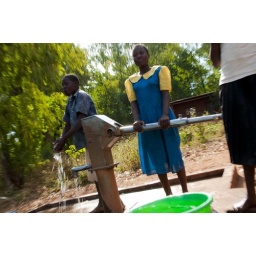
Africa, Malawi, Blantyre, people standing by a water pump